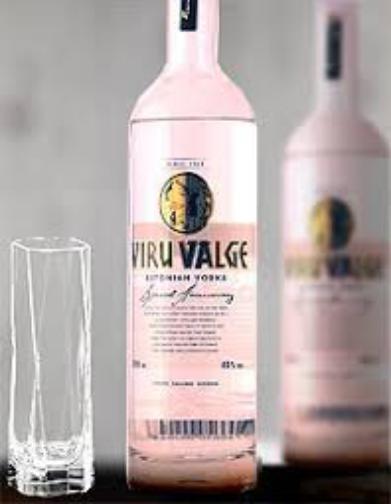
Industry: Food